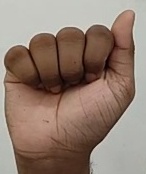
ASL sign: A